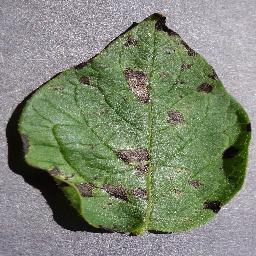
Label: Potato___Early_blight